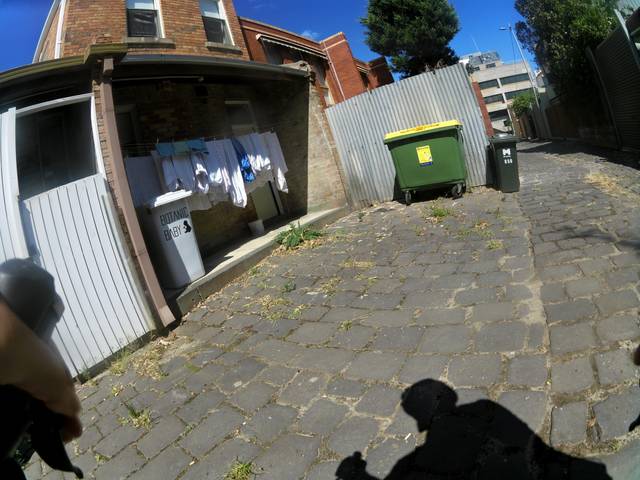
Region: Australia
Coordinates: -37.796, 144.965